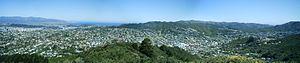
Karori est une banlieue située dans l’angle ouest de la zone urbaine de Wellington, dans le Sud de l’Île du Nord de la Nouvelle-Zélande.